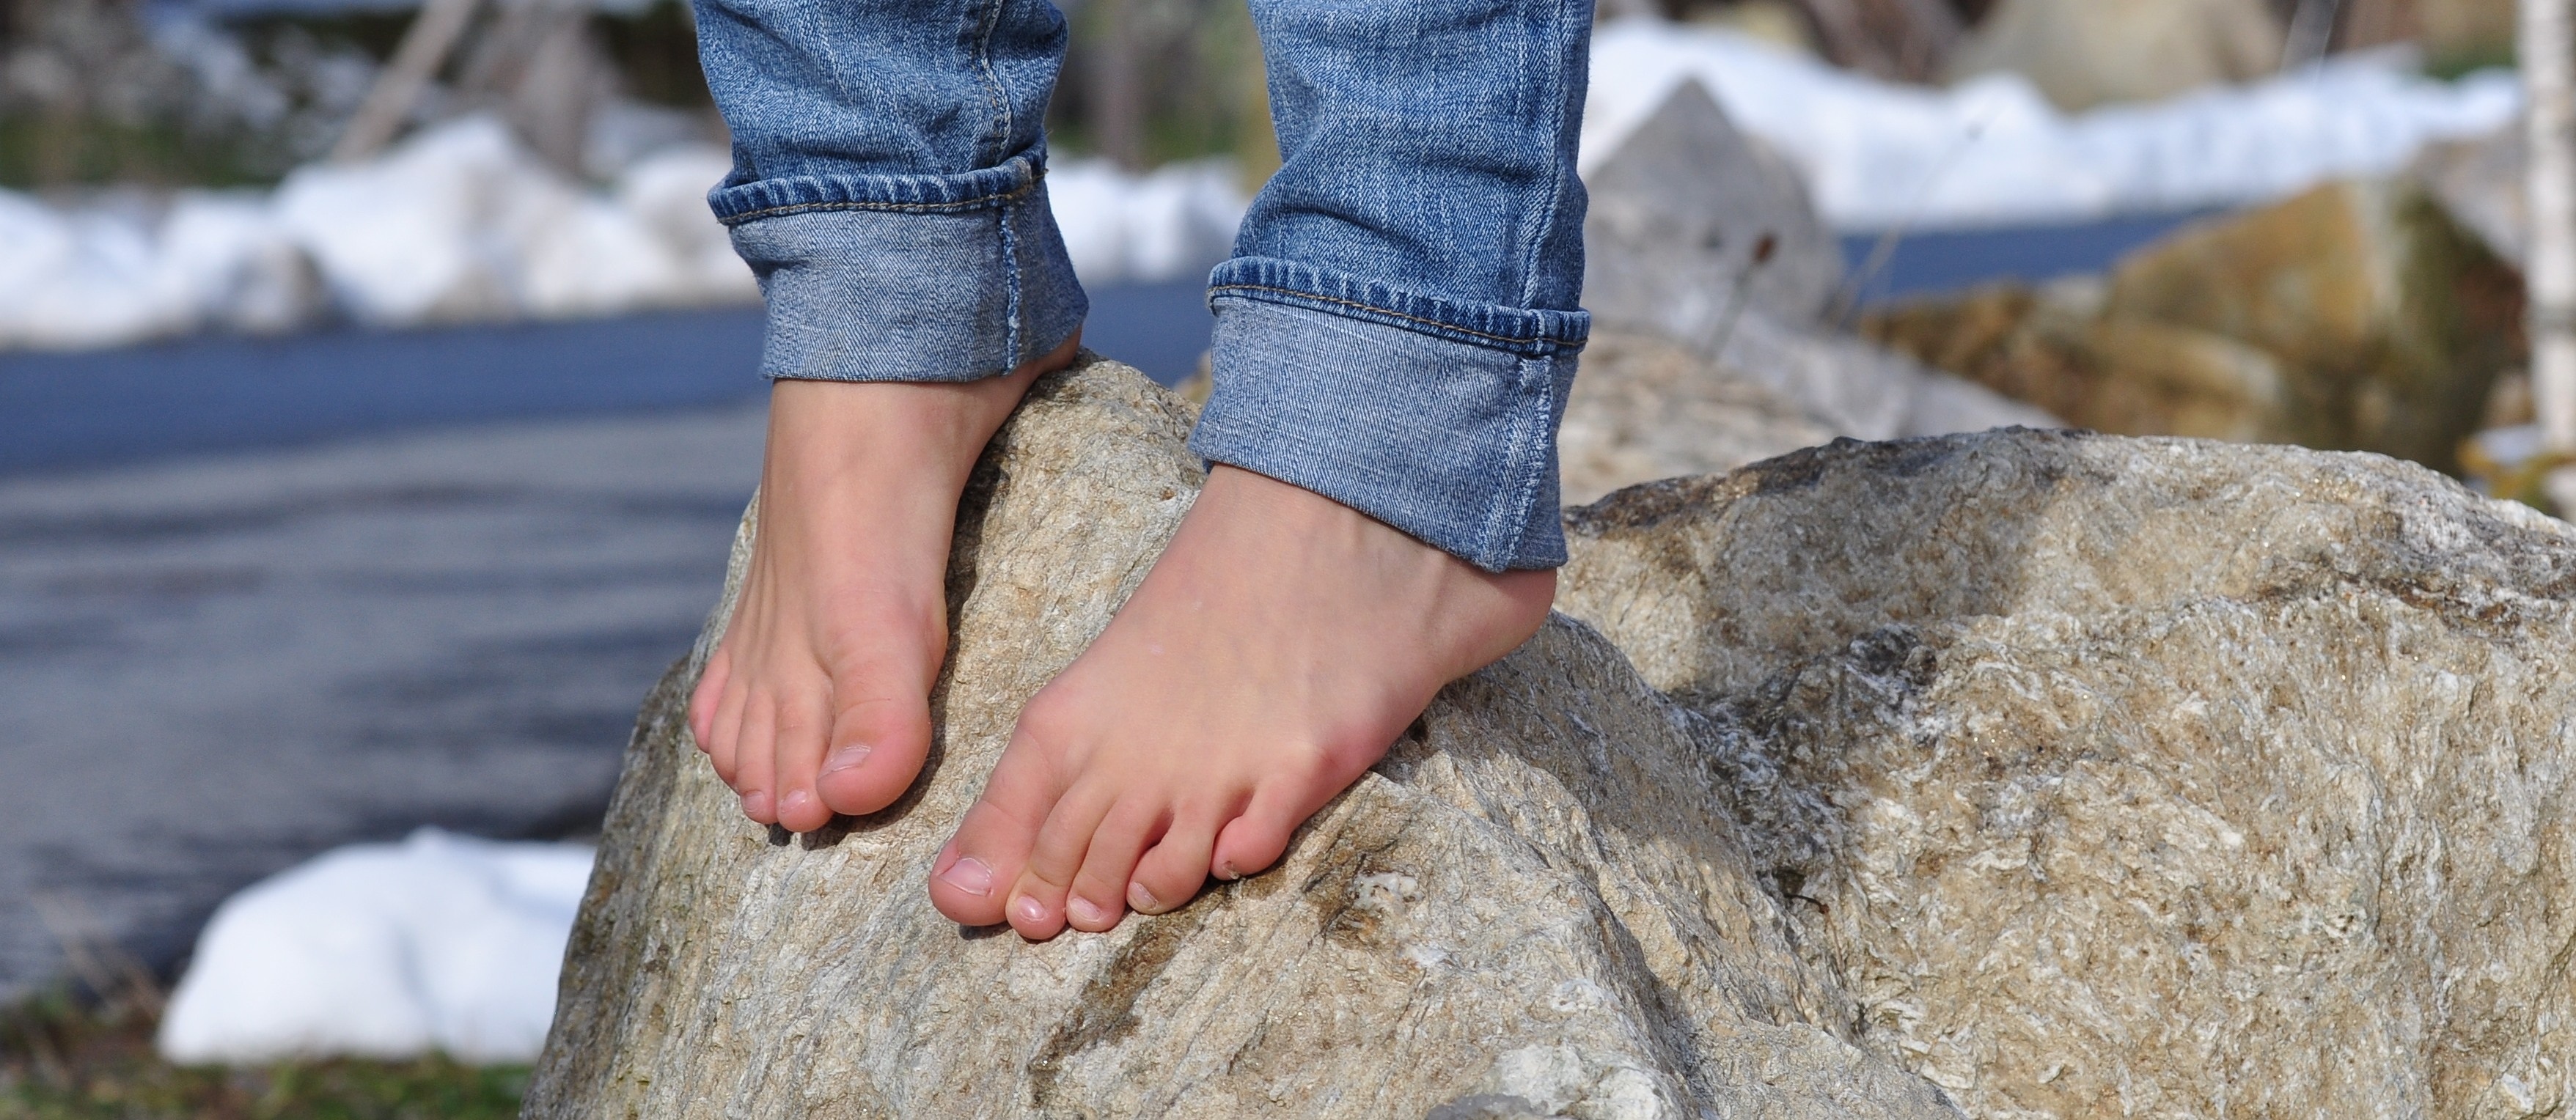
hand, winter, feet, stone, leg, jeans, spring, balance, fashion, season, barefoot, footwear, ten